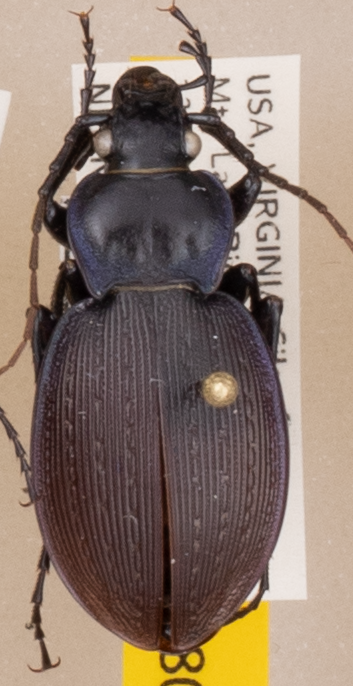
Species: Carabus goryi
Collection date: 2021-08-24
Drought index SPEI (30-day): -0.262
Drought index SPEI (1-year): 0.03
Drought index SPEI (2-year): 1.106